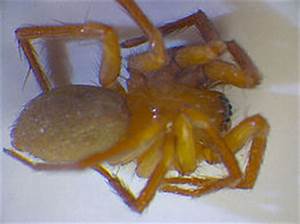
Label: ragno